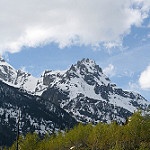
Label: mountain